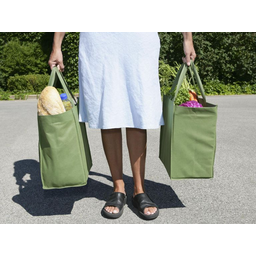
Label: plastic